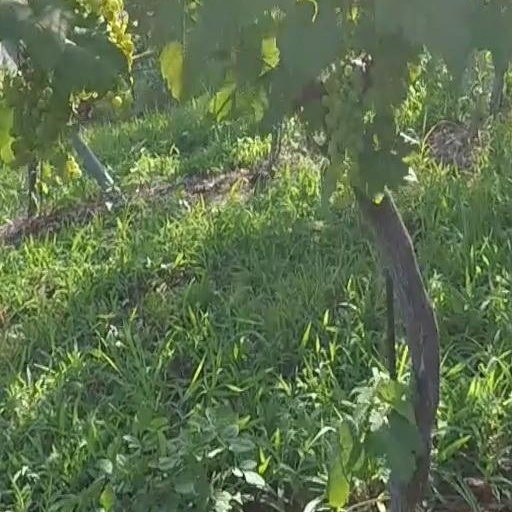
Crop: grape